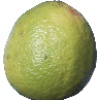
Label: Limes 1